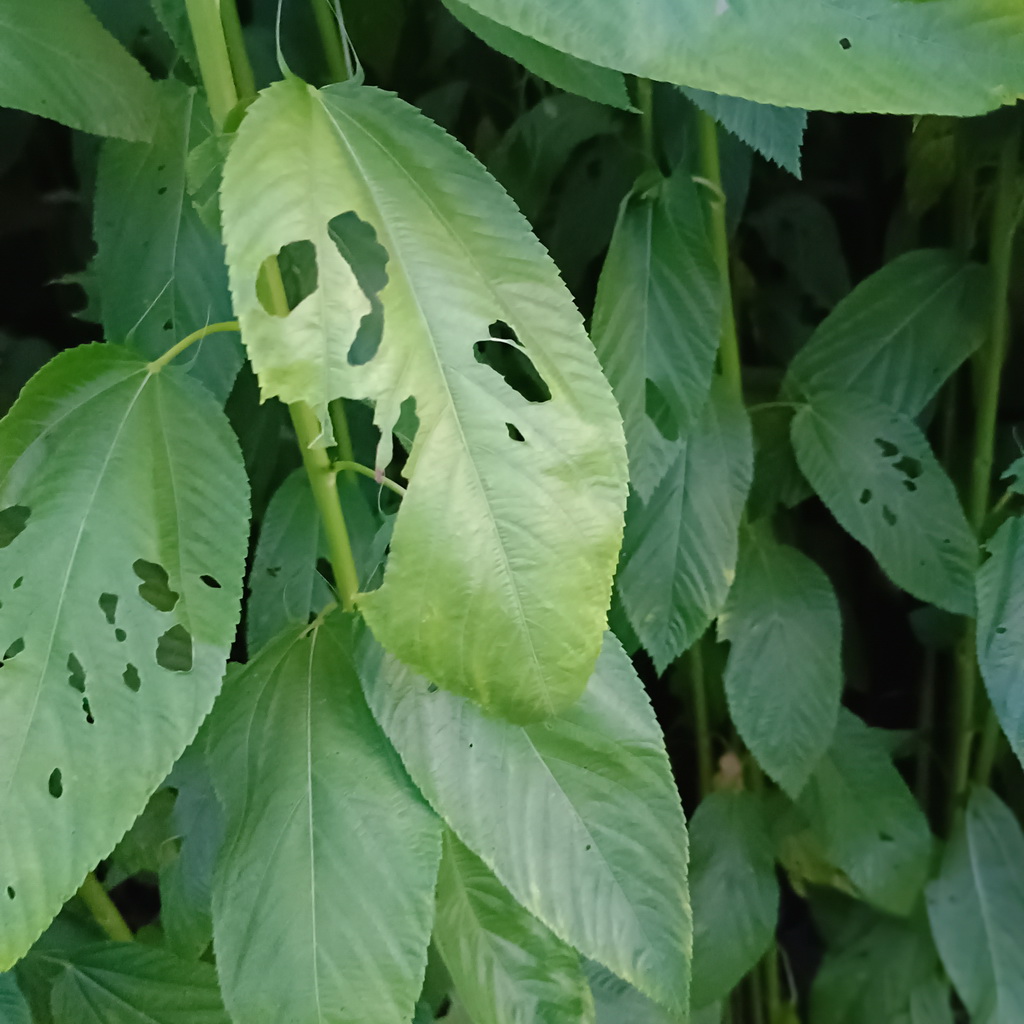
Label: Holed